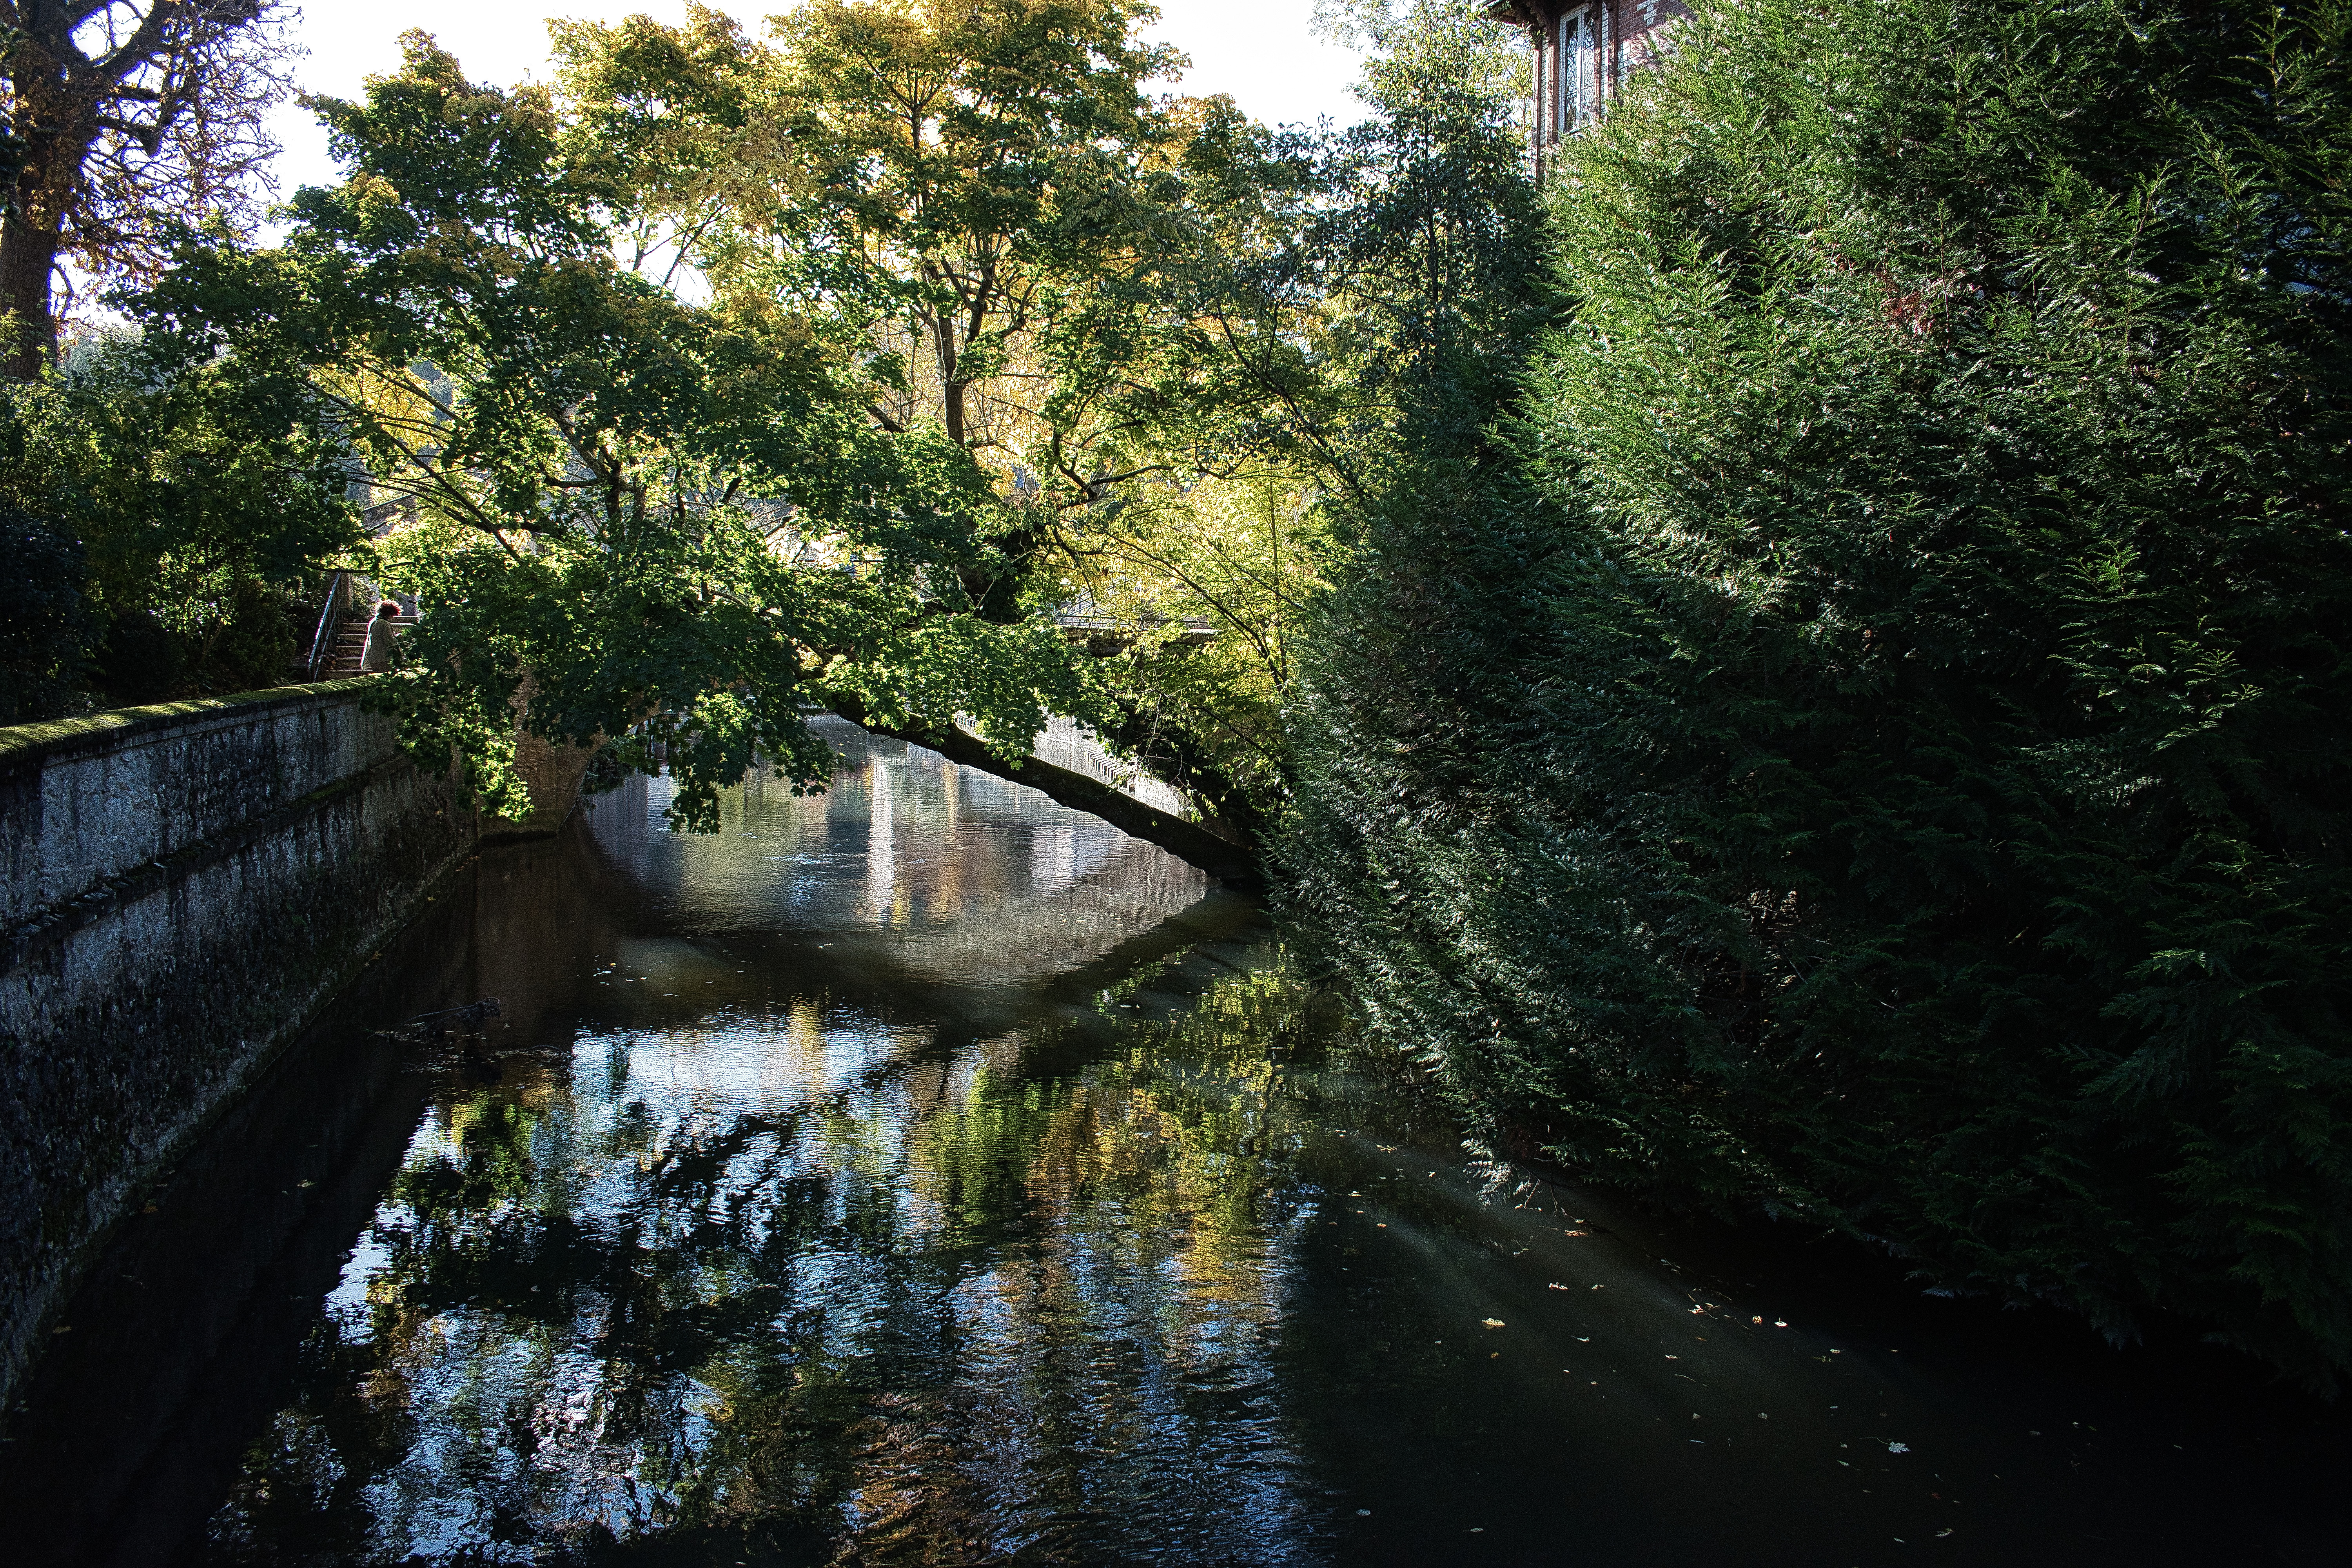
water, nature, vegetation, bridge, path, water resources, plant, natural landscape, tree, fluvial landforms of streams, watercourse, grass, riparian zone, bank, landscape, Tints and shades, forest, road, creek, ditch, stream, wetland, canal, channel, lake, reservoir, jungle, sky, woodland, riparian forest, nature reserve, reflection, house, shadow, arroyo, pond, floodplain, temperate broadleaf and mixed forest, wildlife, shrub, garden, rock, arch, tributary, rainforest, bayou, valdivian temperate rain forest, arch bridge, old growth forest